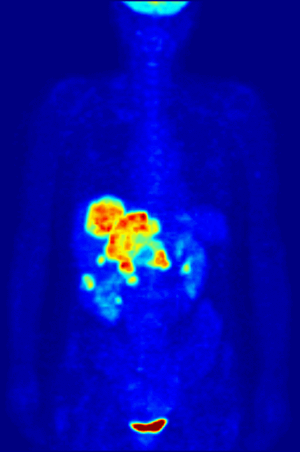
Projection d'intensité maximale (MIP) d'un corps entier par topographie à émission de positons (TEP) d'une femme de 79 kg après une injection intraveineuse de 371 MBq de 18F-FDG (une heure avant la mesure). L'étude a été réalisée lors d'un diagnostic de tumeur avant d'appliquer une radiothérapie (étape tumeur). Outre l'accumulation normale du traceur dans le cœur, la vessie, des reins et du cerveau, des métastases hépatiques d'une tumeur colorectale sont clairement visibles dans la région abdominale de l'image.فارسی: در این تصویر قلب، مثانه، کلیه‌ها، مغز، کبد و نیز متاستاز در سرطان روده بزرگ، کاملا مشخص است.
La tomographie par émission de positons, dénommée PET ou PET scan pour « positron emission tomography » en anglais, est une méthode d'imagerie médicale pratiquée par les spécialistes en médecine nucléaire qui permet de mesurer en trois dimensions une activité métabolique ou moléculaire d'un organe grâce aux émissions produites par les positons issus d'un produit radioactif injecté au préalable.